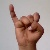
The image shows a hand gesture representing the letter 'I' in Indian Sign Language.